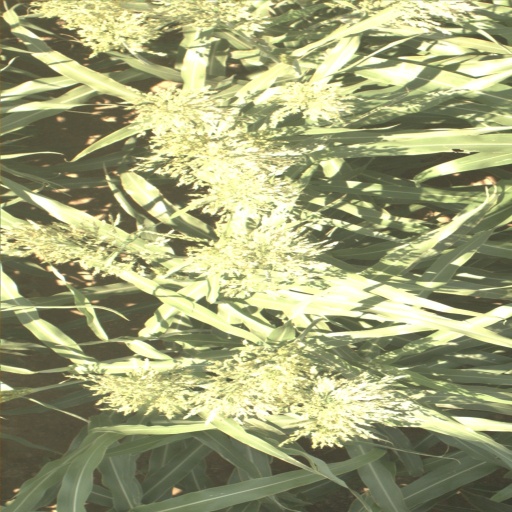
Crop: sorghum